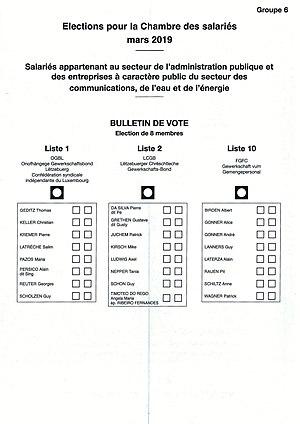
Bulletin de vote pour les élections sociales au Luxembourg (mars 2019), groupe 6
Au Luxembourg, les élections sociales ont lieu tous les 5 ans et s’adressent à toutes les entreprises établies au Grand-Duché dont le nombre de salariés est supérieur ou égal à 15.